Juan Fernando Vieytes Pérez

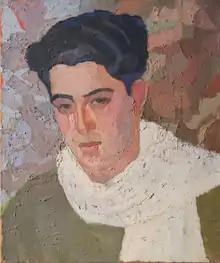
Portrait of Vieytes by Guillermo Laborde.

Juan Fernando Vieytes Pérez, born in Montevideo on January 5, 1916, was a famous Uruguayan painter and visual artist. He won multiple national prizes before his death on April 7, 1962.